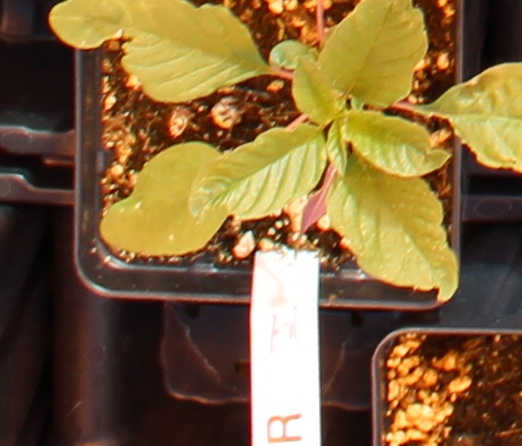
Label: Waterhemp